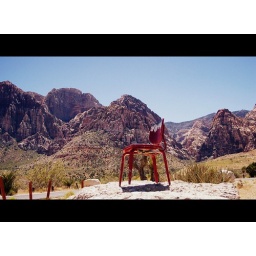
red chair on a rock in red rock canyon